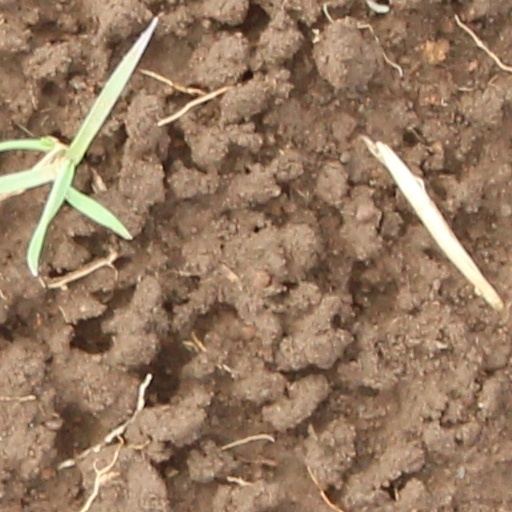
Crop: wheat